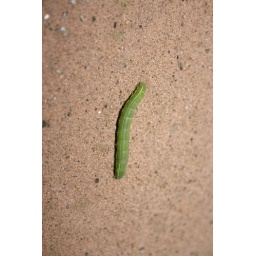
Caterpillar climbing up the wall of the back door in Calderbank View